WDUV

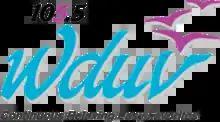
Former logo of the radio station used between July 2000 and June 2012

In the early-1990s, WDUV relocated its frequency to 103.5 FM to improve its coverage area in the Tampa Bay area. By the mid-1990s, WDUV was acquired by Jacor Broadcasting (since absorbed by Clear Channel Communications). The studios were relocated to St. Petersburg. As recently as 1997, WDUV continued to play about 50% instrumental music and 50% vocals, one of the last stations to play that many instrumental titles.